Elitsa and Stoyan

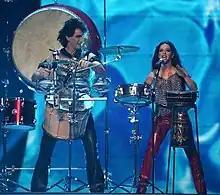
Stoyan Yankoulov and Elitsa Todorova at ESC 2007

Elitsa and Stoyan are a Bulgarian music duo consisting of singers Elitsa Todorova and . In 2007, they were the entry for Bulgaria at the Eurovision Song Contest 2007, finishing in fifth place with the song "Water". It remained the highest placement for Bulgaria in the contest until the Eurovision Song Contest 2016. In March 2013, the duo were selected to represent Bulgaria for a second time at the Eurovision Song Contest 2013 with the song "Samo shampioni", but failed to qualify for the final.